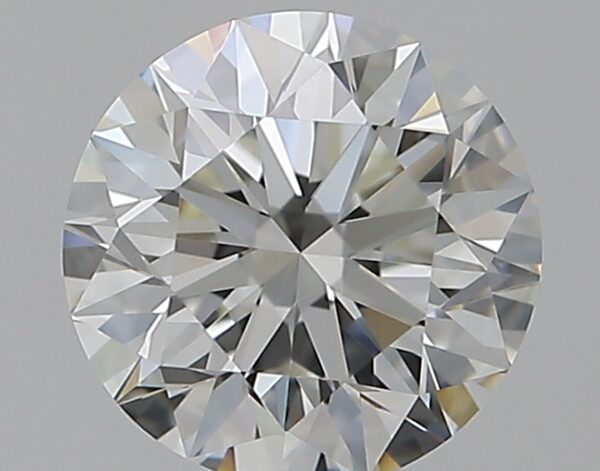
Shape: round
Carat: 0.75
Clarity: VVS1
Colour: I
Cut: EX
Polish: EX
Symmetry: EX
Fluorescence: N
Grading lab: GIA
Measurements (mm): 5.76 x 5.8 x 3.62